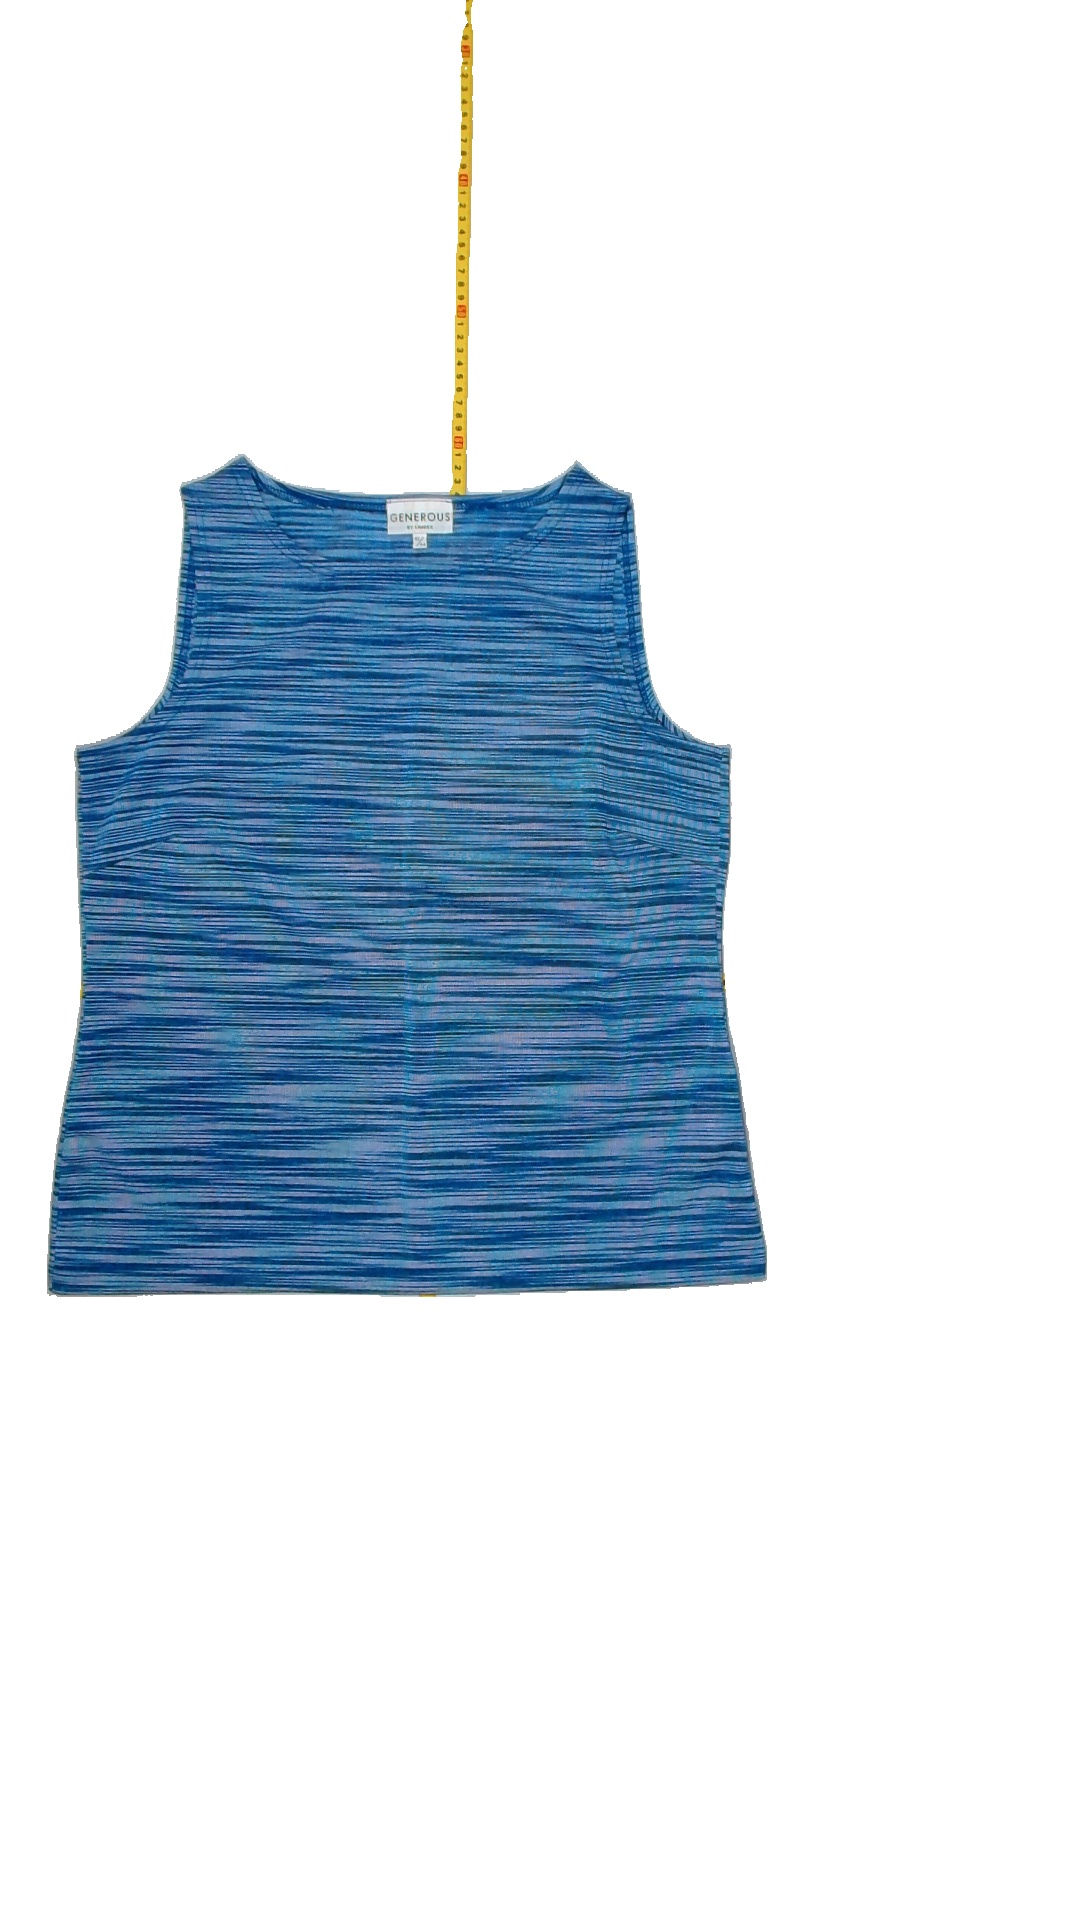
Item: Tank Top (Ladies)
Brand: Lindex
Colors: Blue
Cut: Regular, C-collar
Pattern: Striped
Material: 100%polyester
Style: No trend
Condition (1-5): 5
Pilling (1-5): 5
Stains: No
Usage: Reuse
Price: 50-100